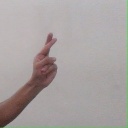
अक्षर: र